Celtics–Pistons rivalry

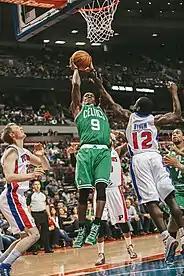
Rajon Rondo attempting a shot over Will Bynum in a regular season game in 2013

Both teams entered a period of rebuilding during the 1990s. Although the Pistons found a new star in Grant Hill, he was unable to lead the team back to championship contention. Meanwhile, the Celtics endured a long dry spell, not reaching the playoffs for much of the decade.